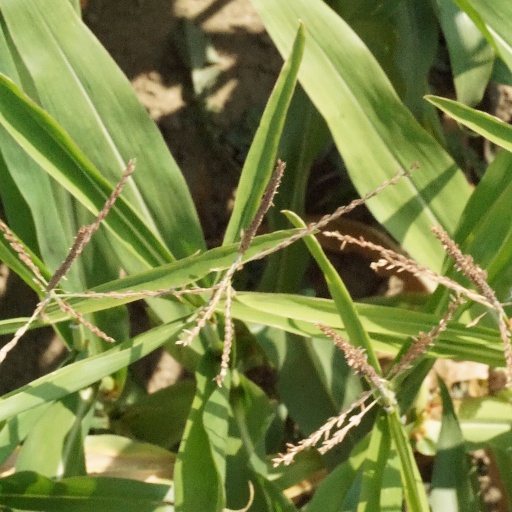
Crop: maize; corn